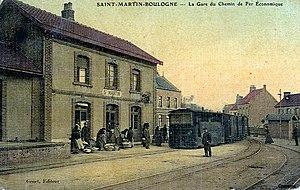
Carte postale Titre
Le chemin de fer de Boulogne-sur-Mer à Bonningues-lès-Ardres a circulé entre ces deux villes dans le département du Pas de Calais entre 1900 et 1935. Construit à voie métrique, il était exploité par la Compagnie des Chemins de fer économiques du Nord.
Liste des gares et stations de la Société des Chemins de fer économiques du Nord.
La société des Chemins de fer économiques du Nord est une compagnie de chemin de fer secondaire, créée en 1884 et dépendant du groupe Empain, fondé par le baron Édouard Louis Joseph Empain, développant plusieurs réseaux à voie métrique.